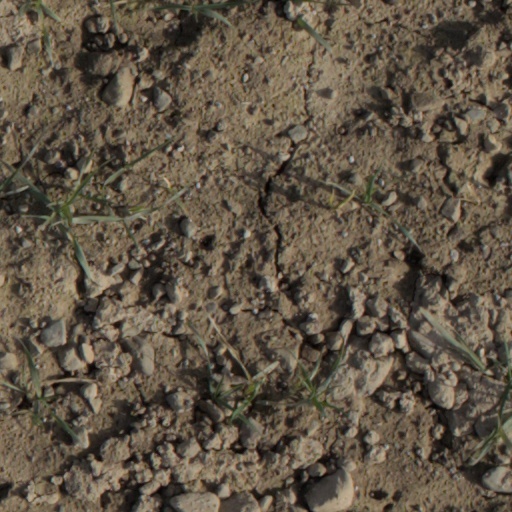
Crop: wheat